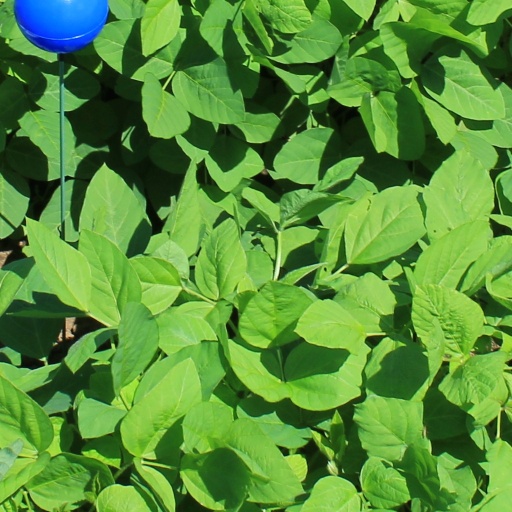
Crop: soybean